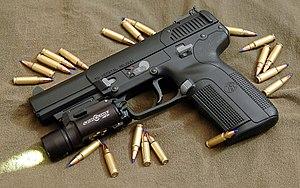
SureFire est une société américaine basée à Fountain Valley en Californie.